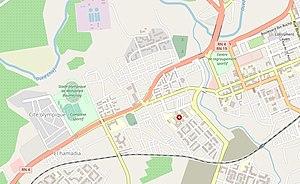
Le stade Mohamed-Boumezrag, est un stade olympique situé à Chlef, en Algérie, construit à la fin des années 1970 baptisé le 1ᵉʳ novembre 1989 du nom du joueur Mohamed Boumezrag qui est natif de la ville, sa capacité est de 25 000 spectateurs. Le stade accueille les matchs de La ligue 1 algérienne et de la Coupe d'Algérie de football.